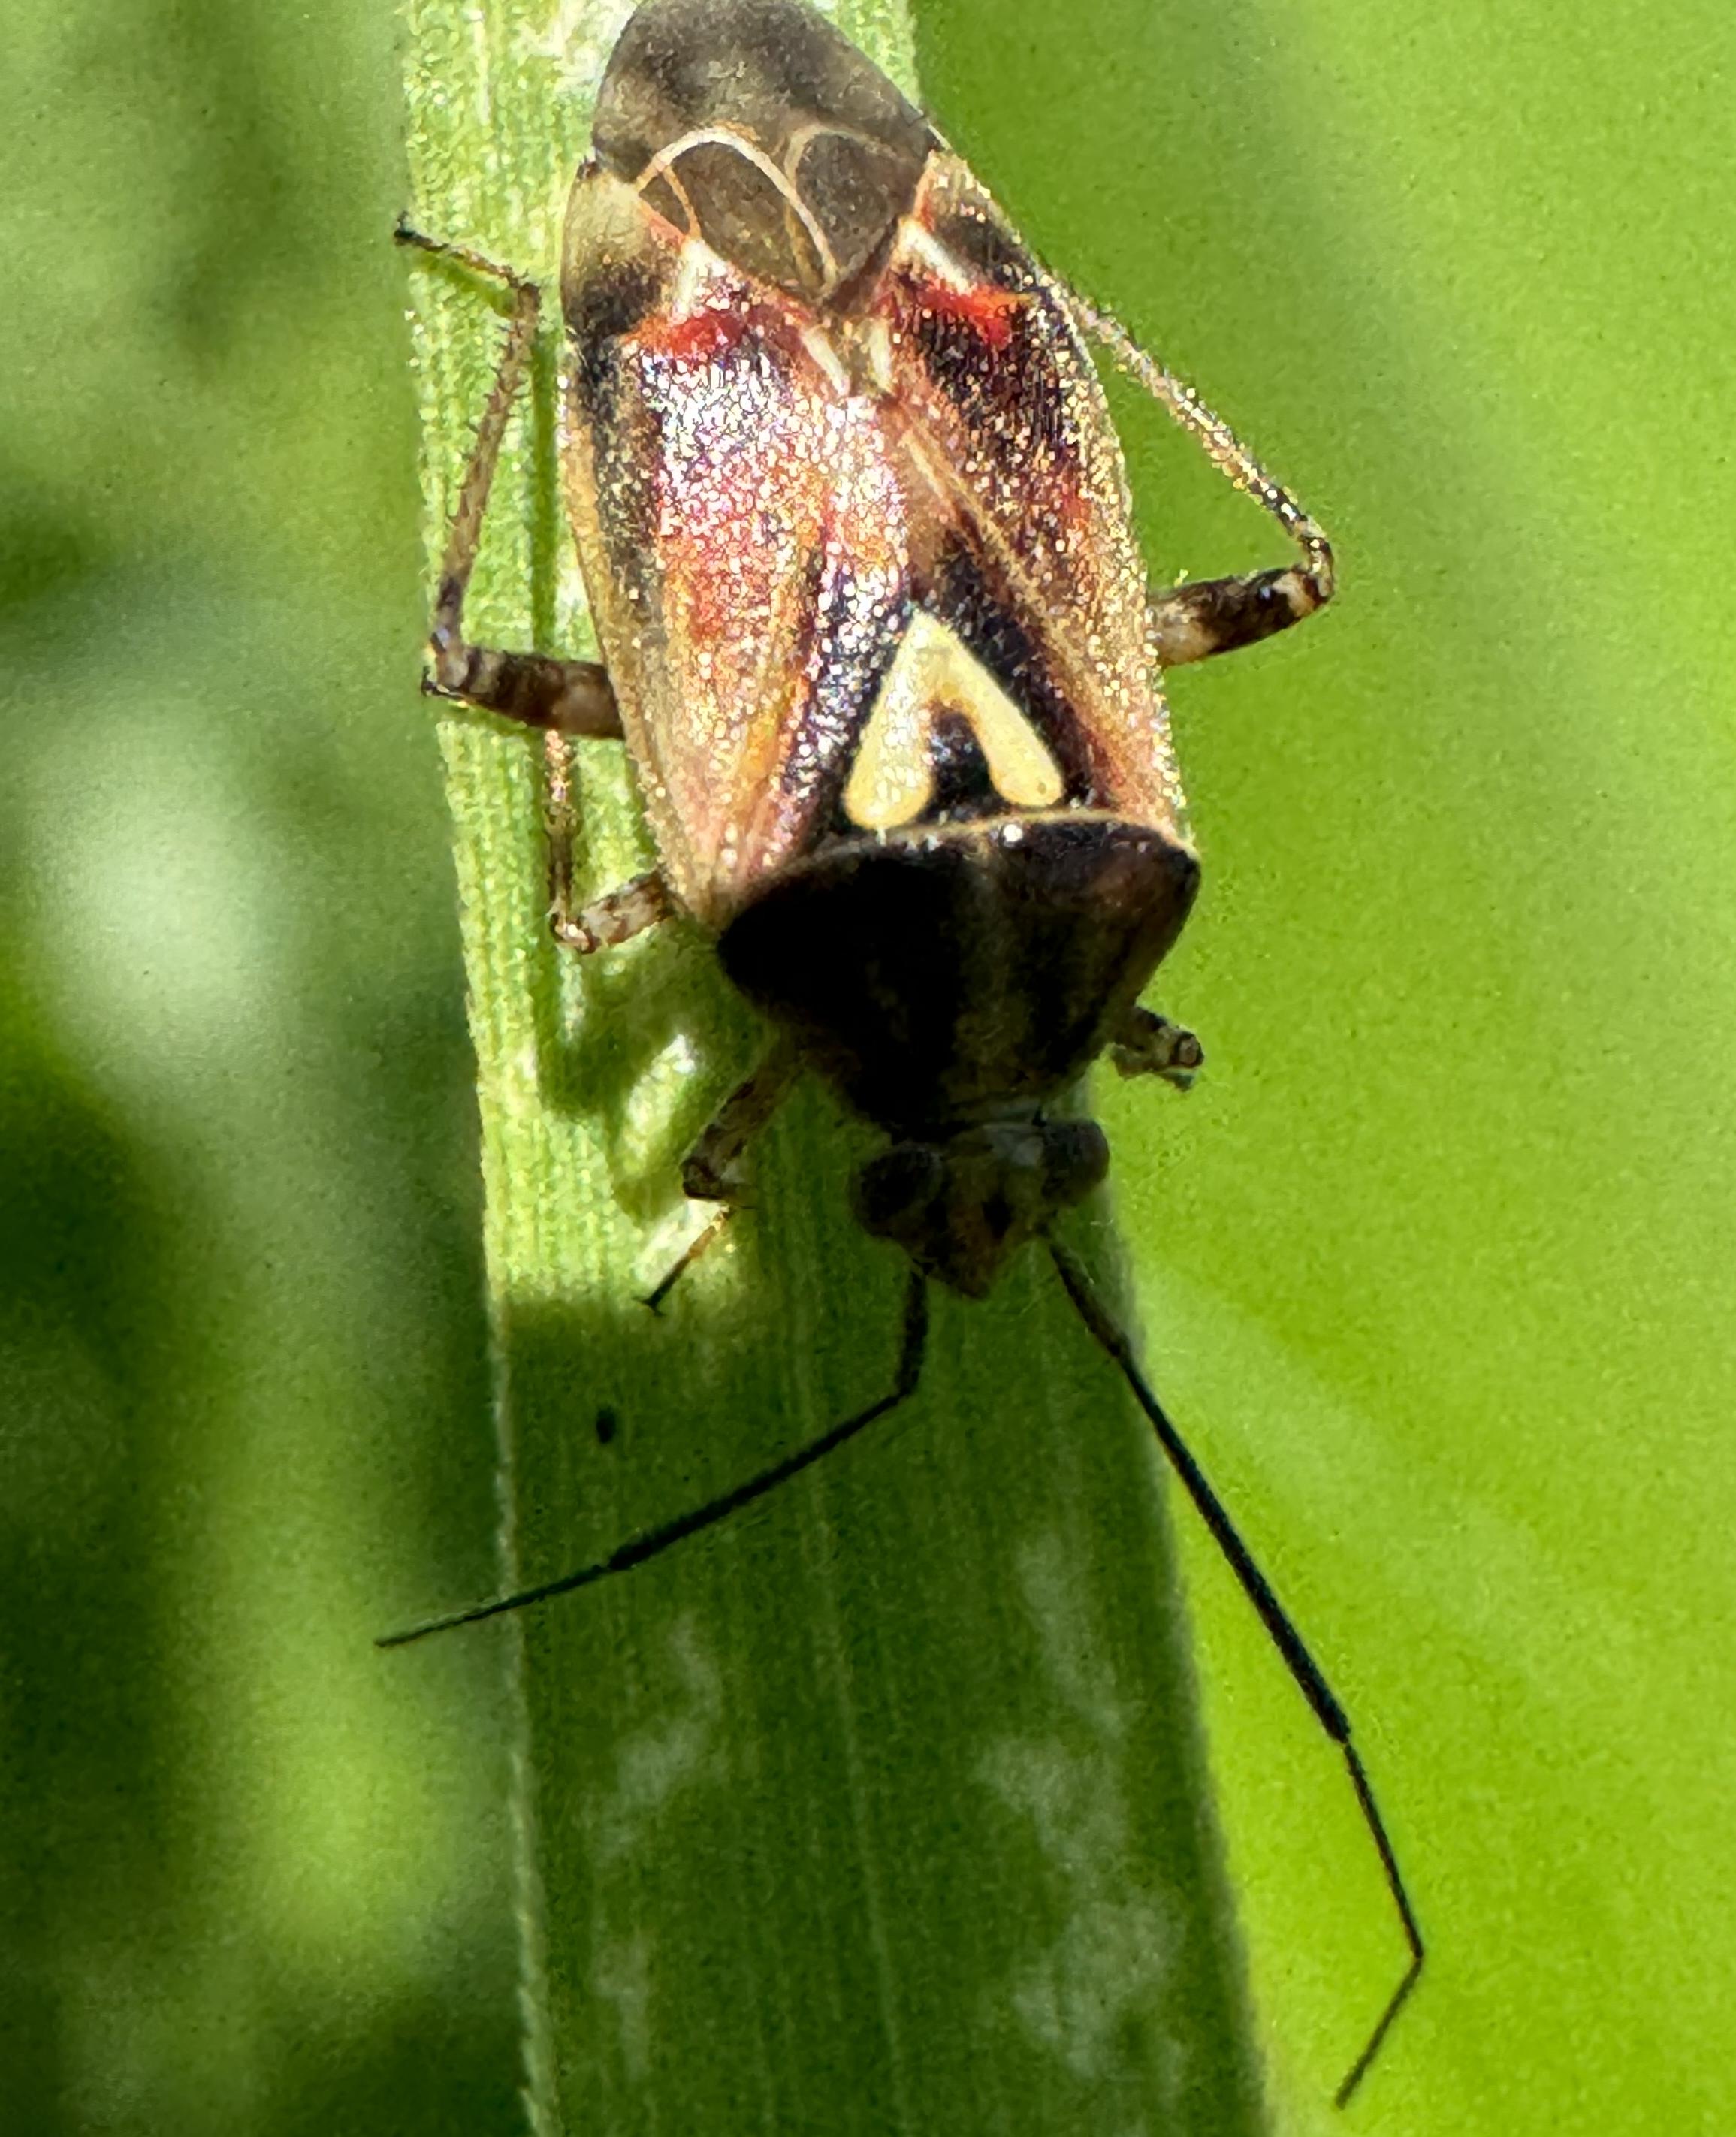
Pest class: lygus_bug